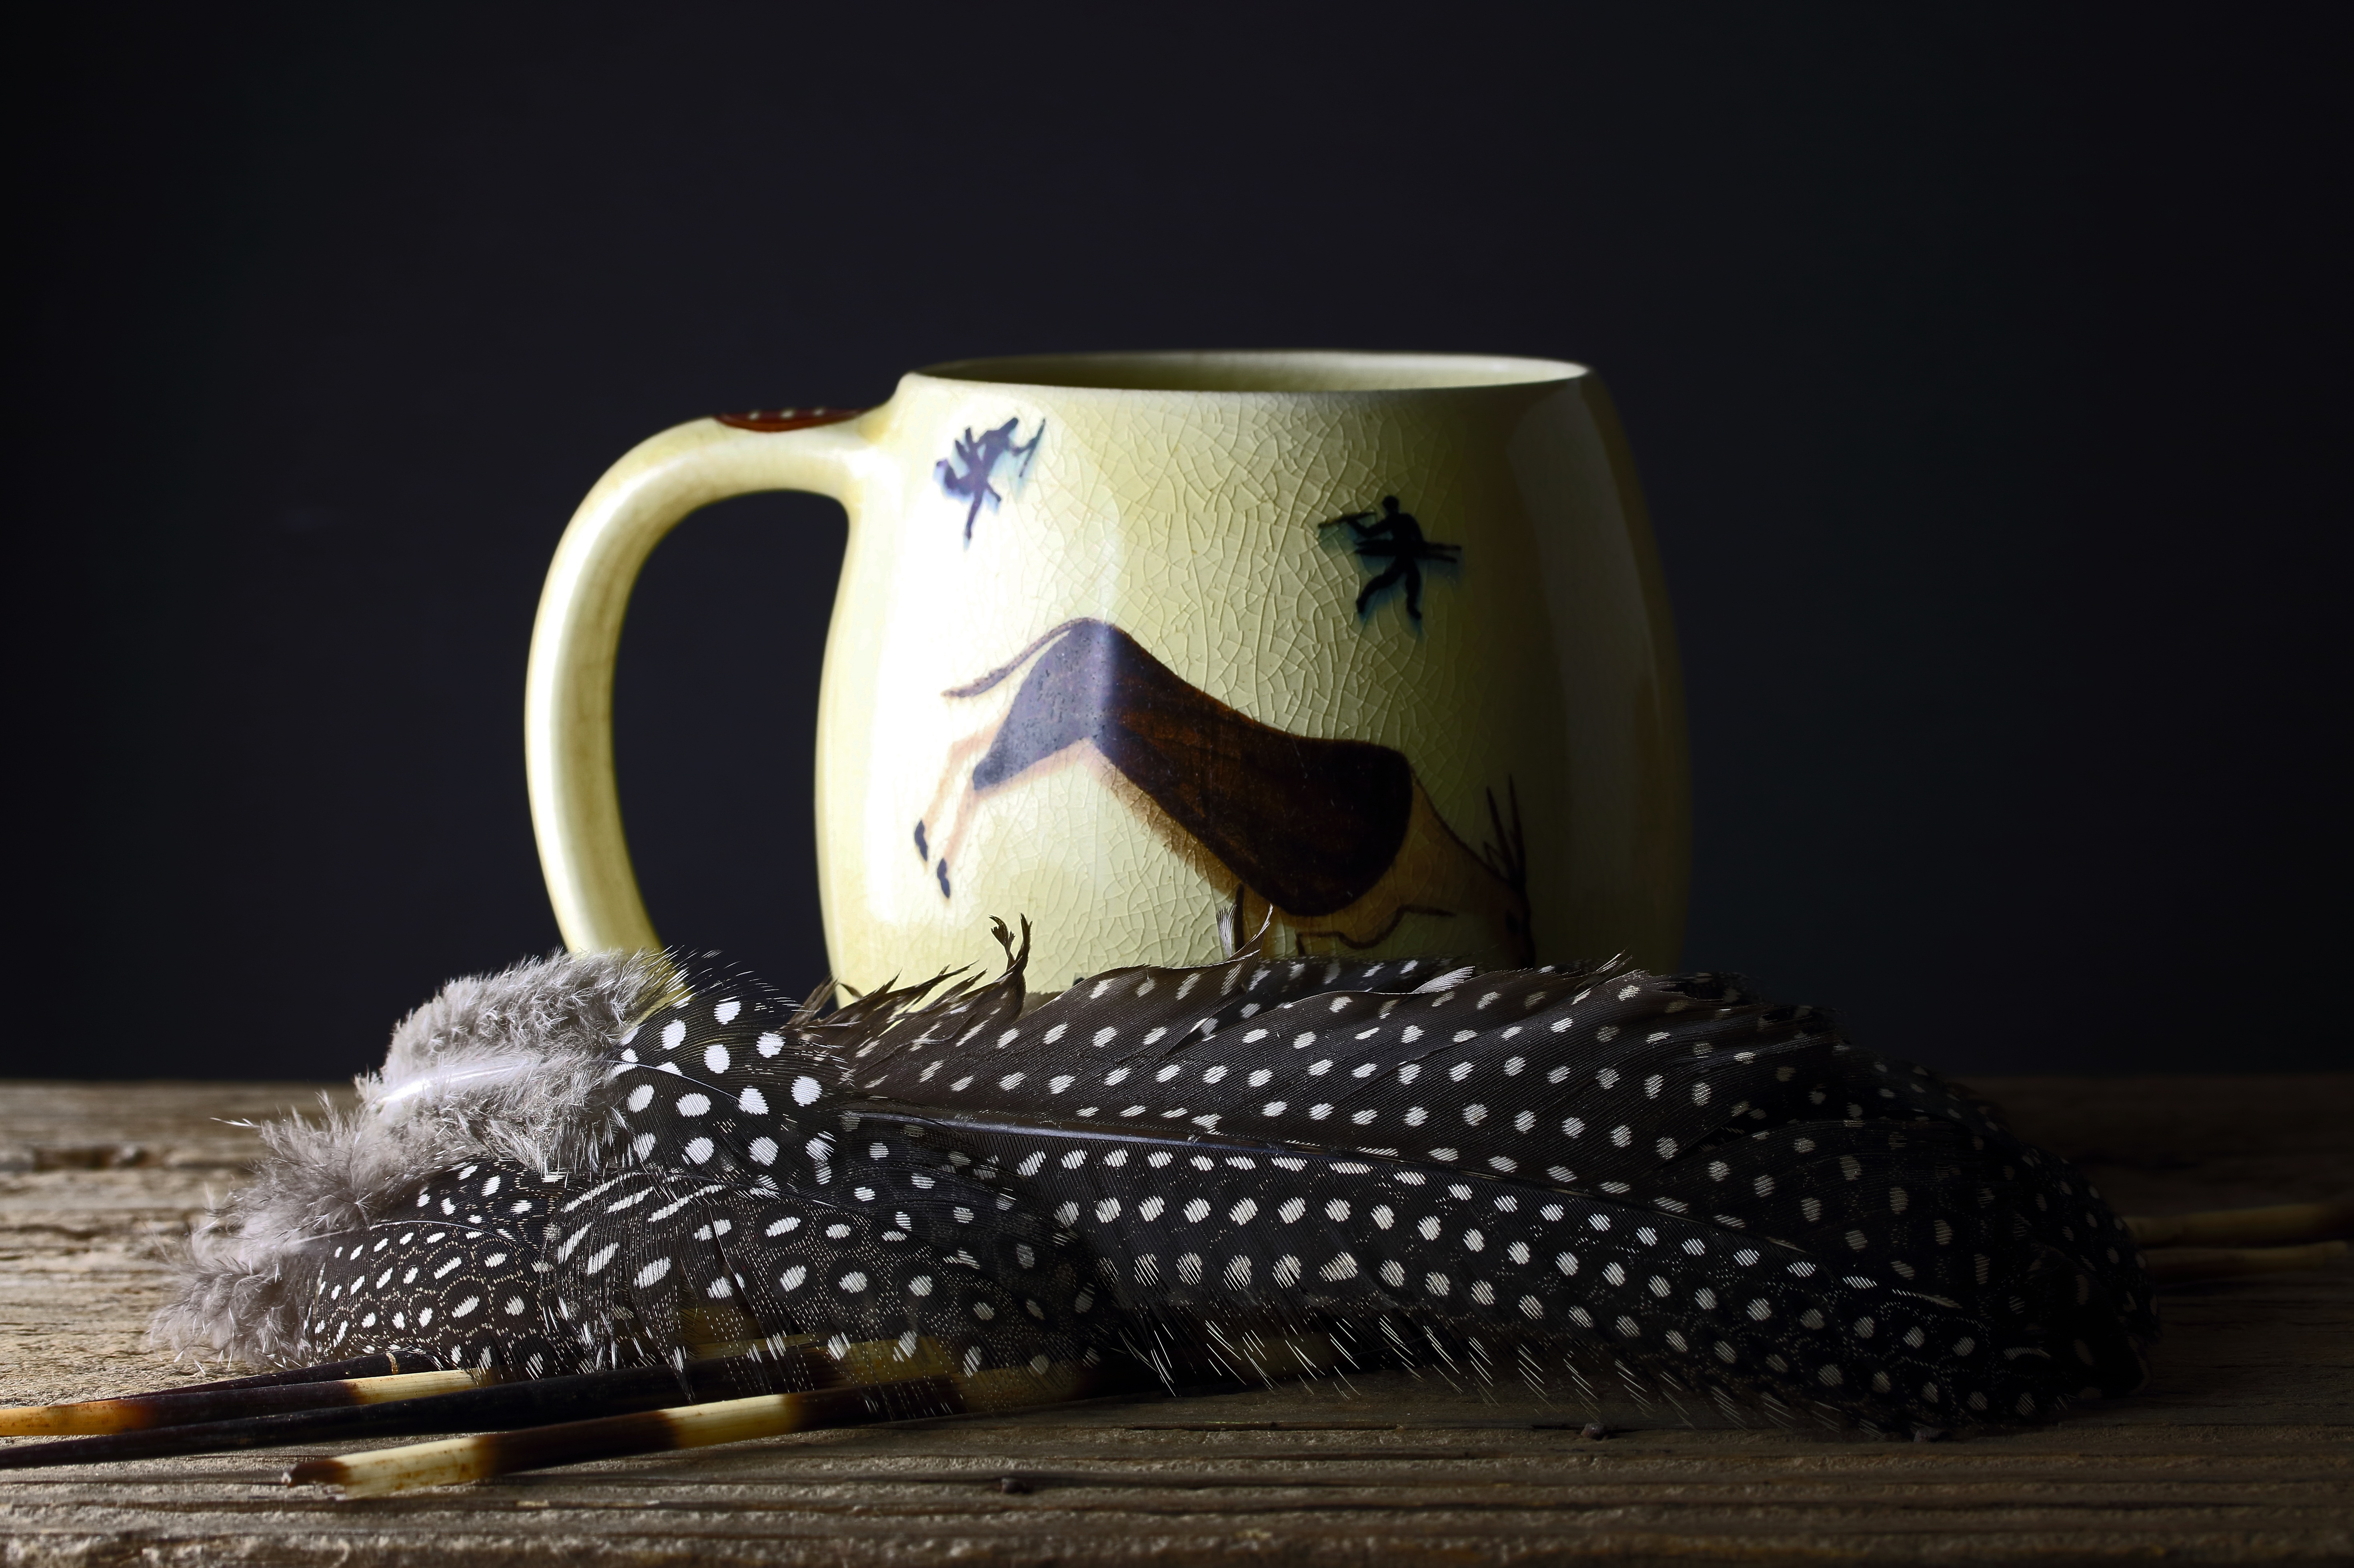
art, tableware, drinkware, coffee cup, dishware, cup, serveware, porcelain, pottery, bird, liquid, ceramic, teacup, earthenware, font, mug, electric blue, beak, wing, tail, still life photography, still life, cylinder, metal, circle, artifact, rectangle, pattern